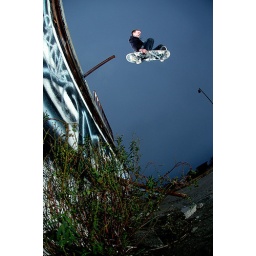
Alec Beck pole jam tuck knees at an abandoned house in Malibu.